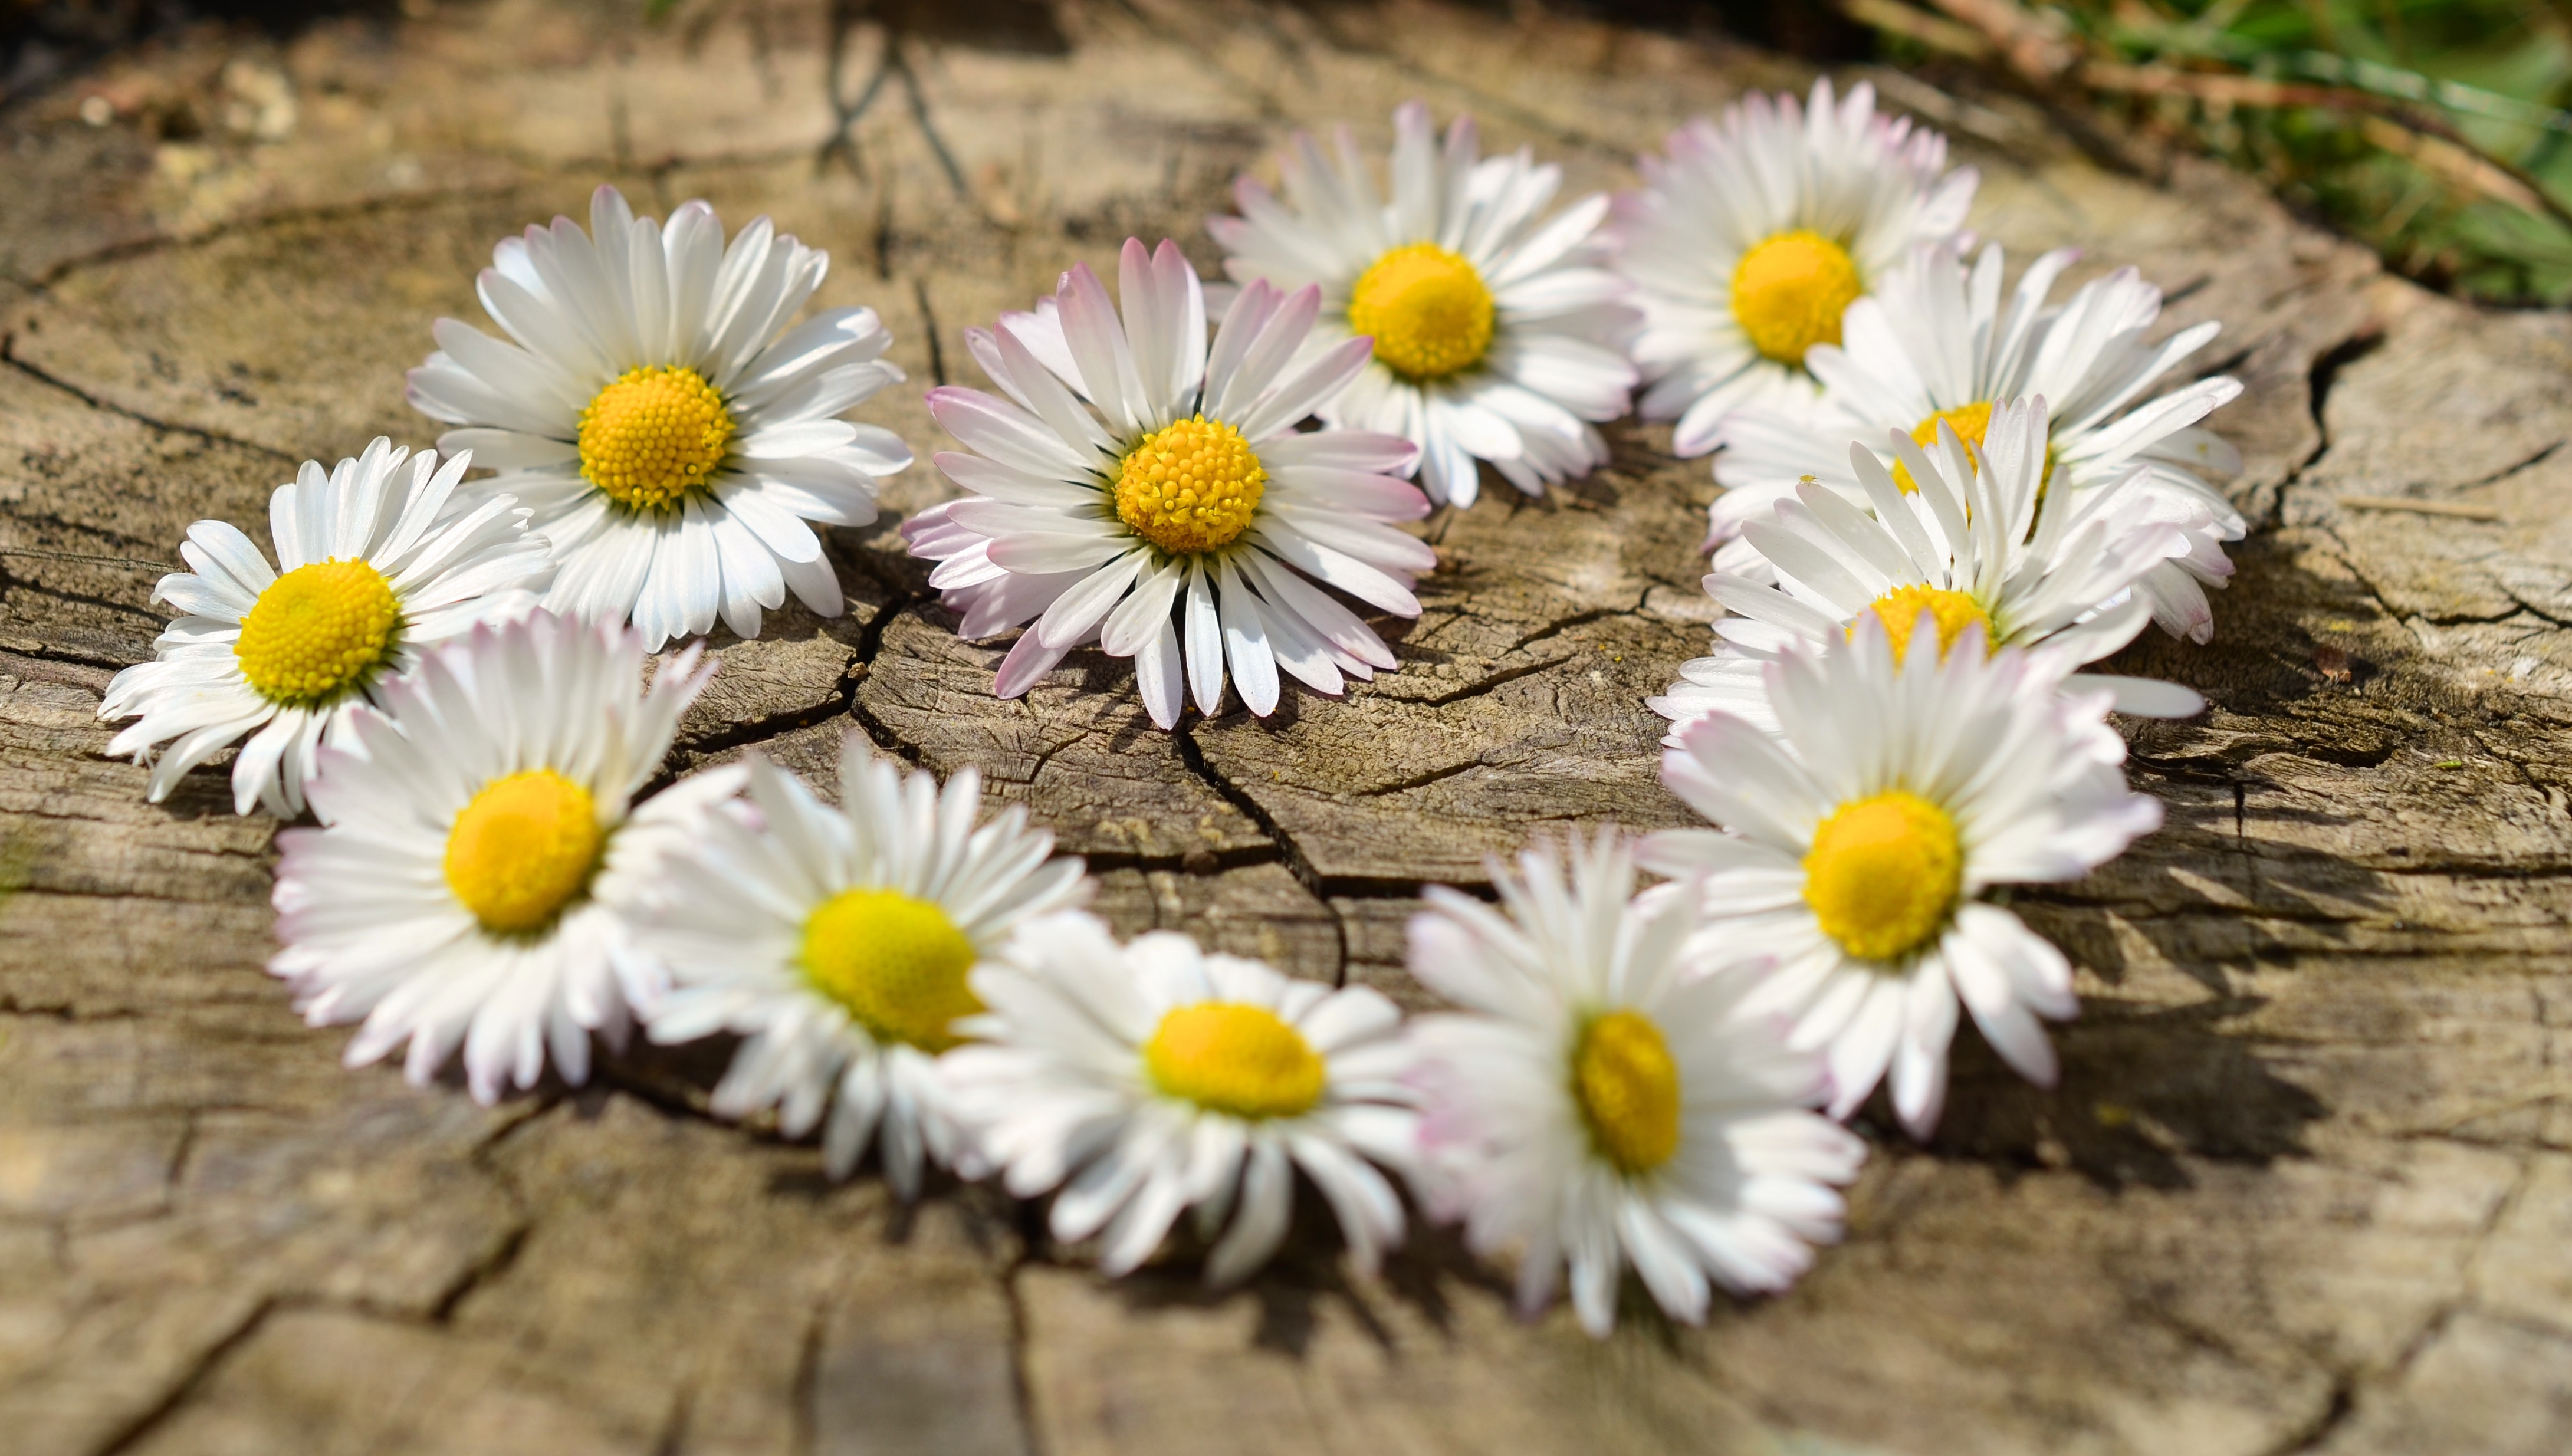
plant, white, flower, petal, daisy, love, heart, spring, herb, botany, yellow, garden, flora, wildflower, flowers, close up, heart shaped, series, floristry, flowering plant, daisy family, flower bouquet, flower heart, oxeye daisy, land plant, chamaemelum nobile, marguerite daisy, chrysanths